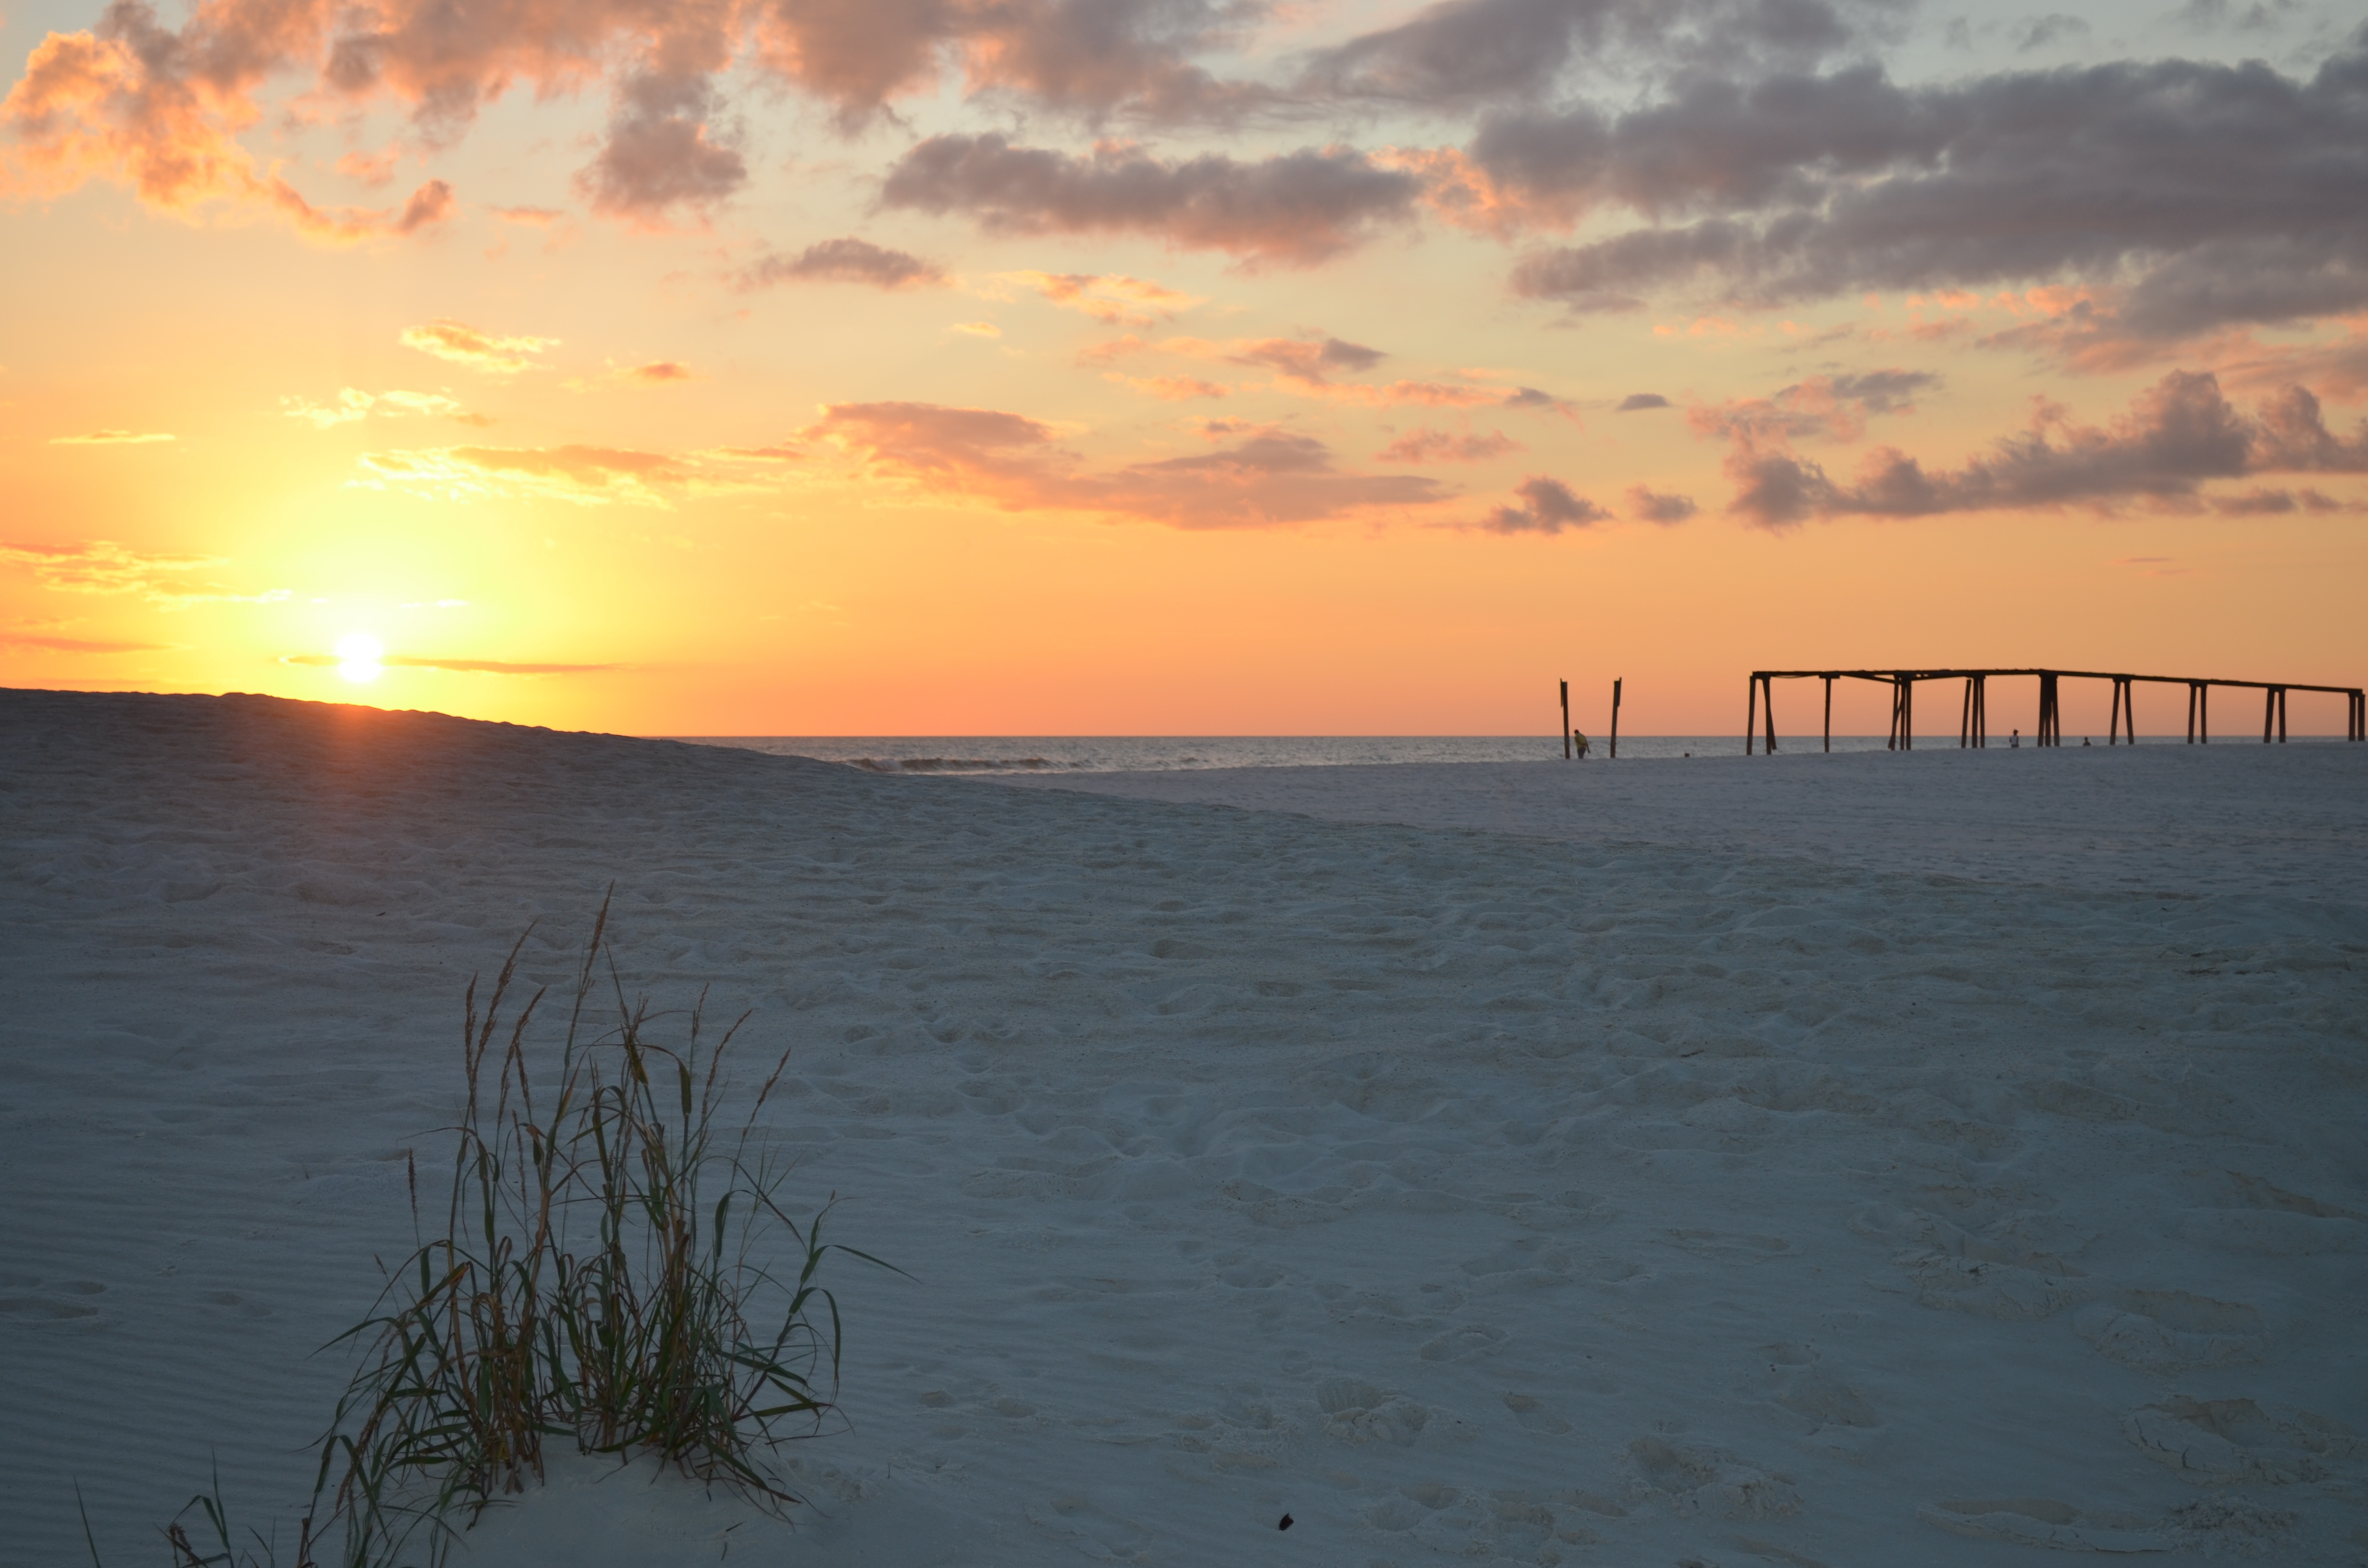
beach, sea, coast, sand, ocean, horizon, cloud, sunrise, sunset, morning, shore, wave, dawn, pier, dusk, evening, florida, afterglow, panama city beach